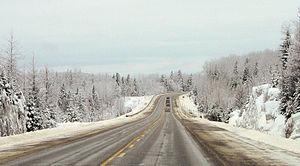
La route 109 est une route nationale québécoise située dans le nord québécois et qui suit une orientation nord/sud. Elle dessert les régions administratives de l'Abitibi-Témiscamingue et du Nord-du-Québec.